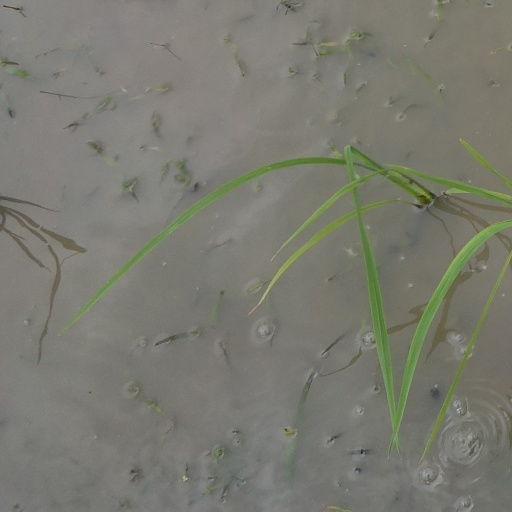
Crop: rice